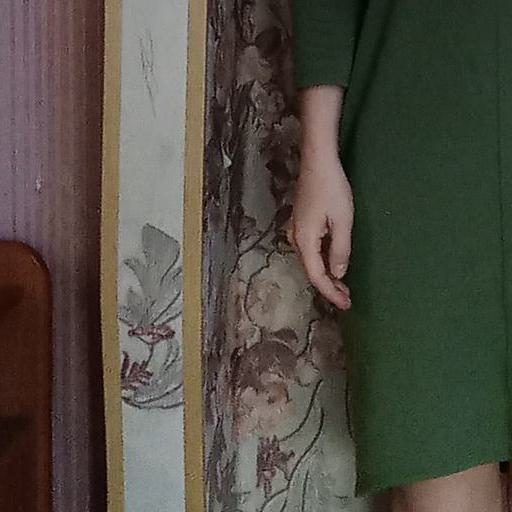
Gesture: no_gesture